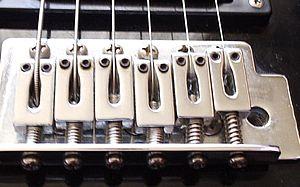
La guitare électrique est un type de guitare qui produit des sons grâce à des capteurs électromagnétiques. Les musiciens français appellent souvent micros les transducteurs de guitare électrique, qui transformant les vibrations des cordes en un signal électrique qui peut être modifié par divers accessoires comme des potentiomètres de volume ou de tonalité et des pédales d'effets avant d'être converti en un son par un ampli.